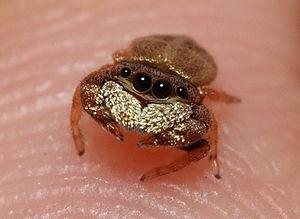
Simaetha est un genre d'araignées aranéomorphes de la famille des Salticidae.